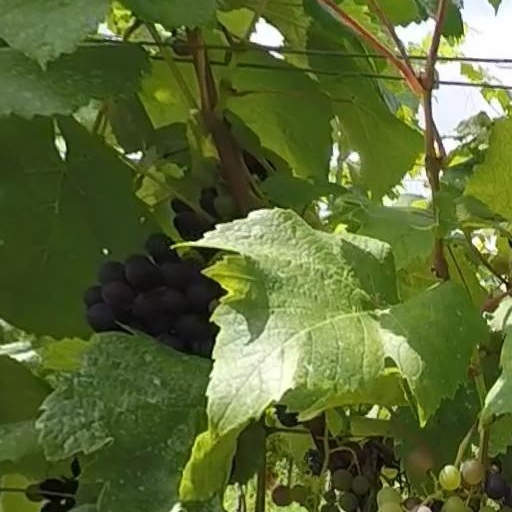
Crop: grape